Mark Hildreth (actor)

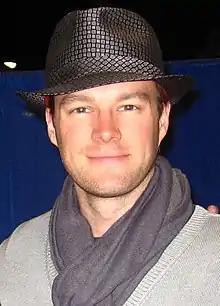
Hildreth in 2009

Mark Hildreth (born January 24, 1978) is a Canadian actor and singer, appearing in movie and television roles. A graduate of The National Theatre School of Canada, Mark Hildreth's theater credits include "Hamlet (The Shakespeare Project)", Bertram in "All's Well that Ends Well (Bard on the Beach)", Richard of Gloucester in "Richard III (NTSC)" and "Cale Blackwell in Fire (Teatre Lac Brome)". He also starred as Pastor Tom Hale in the ABC drama "Resurrection".